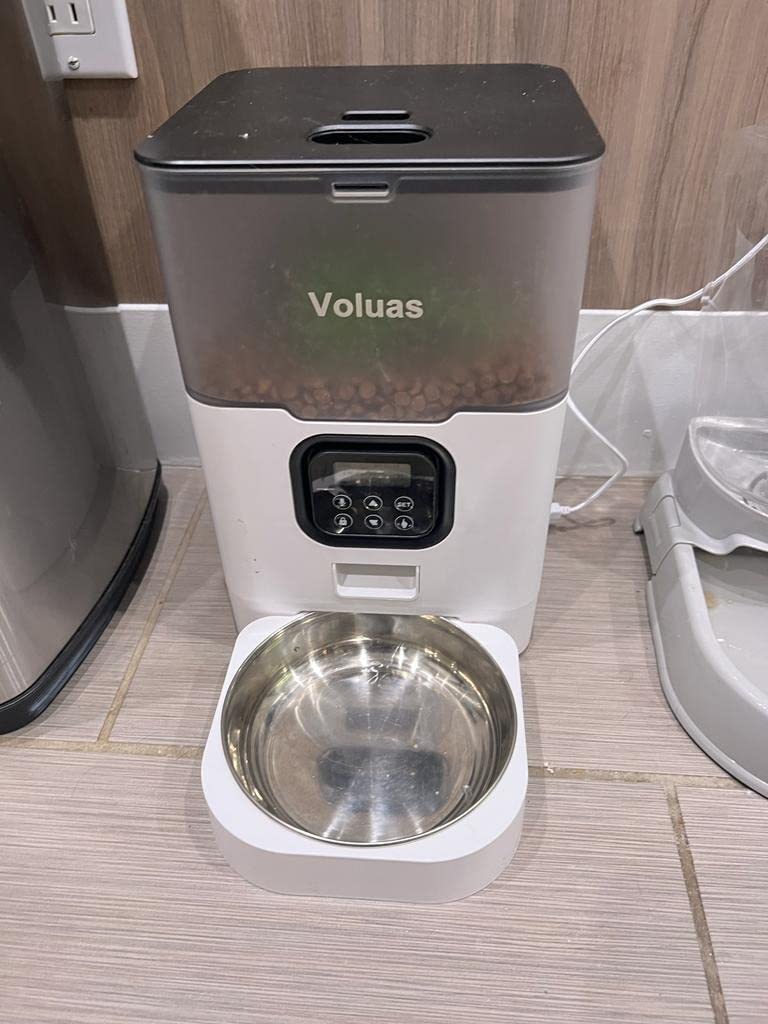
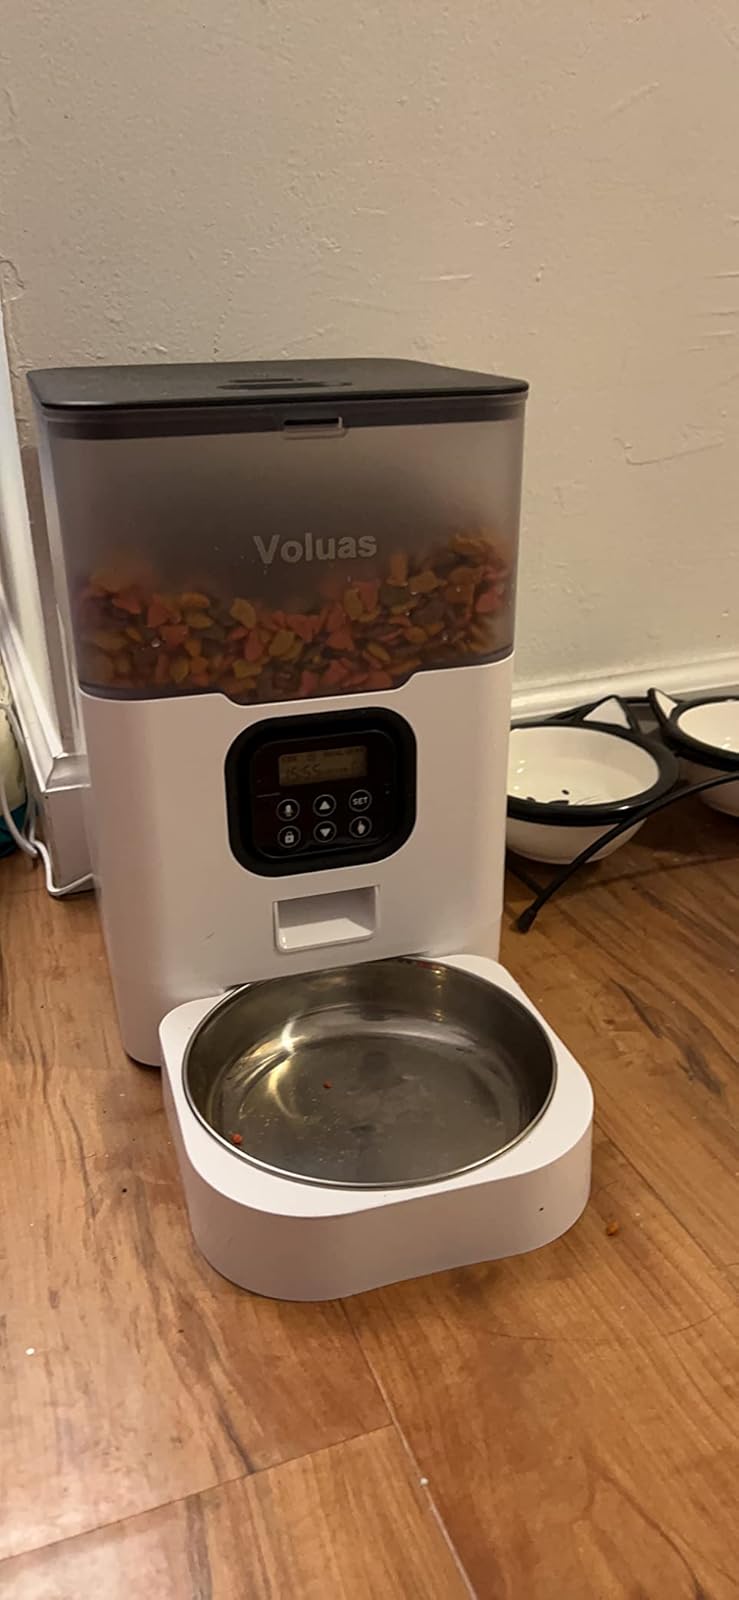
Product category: items_feeder
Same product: yes